Cricket bat

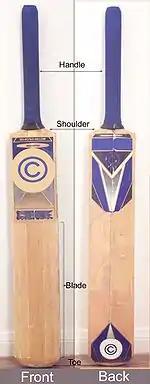
A modern cricket bat

A cricket bat is a specialised piece of equipment used by batters in the sport of cricket to hit the ball, typically consisting of a cane handle attached to a flat-fronted willow-wood blade. It may also be used by a batter who is making batter's ground to avoid a run out, by holding the bat and touching the ground with it. The length of the bat may be no more than 38 inches (96.5 cm) and the width no more than 4.25 inches (10.8 cm). Its use is first mentioned in 1624. Since 1979, a law change has dictated that cricket bats can only be made from wood.